Flag

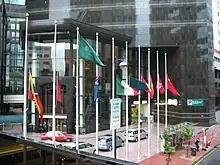
Flags at half-mast outside Central Plaza, Hong Kong, after the 2008 Sichuan earthquake. The Flag of Saudi Arabia is exempted.

During the peak of the sailing age, beginning in the early 17th century, it was customary (and later a legal requirement) for ships to fly flags designating their nationality; these flags eventually evolved into the national flags and maritime flags of today. Flags also became the preferred means of communications at sea, resulting in various systems of flag signals; "see, International maritime signal flags".